Pichanga (dish)

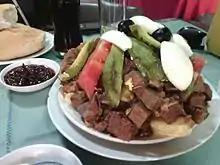
Pichanga

Pichanga is a Chilean dish consisting of a mixture of pickled food items, small pieces of ham, different types of cheese, olives, and salami. All cooked in vinegar, canola oil, and several spices, as well as (in some cases) hot dog and sausage pieces, chunks of meat, and other 'delectable' items.